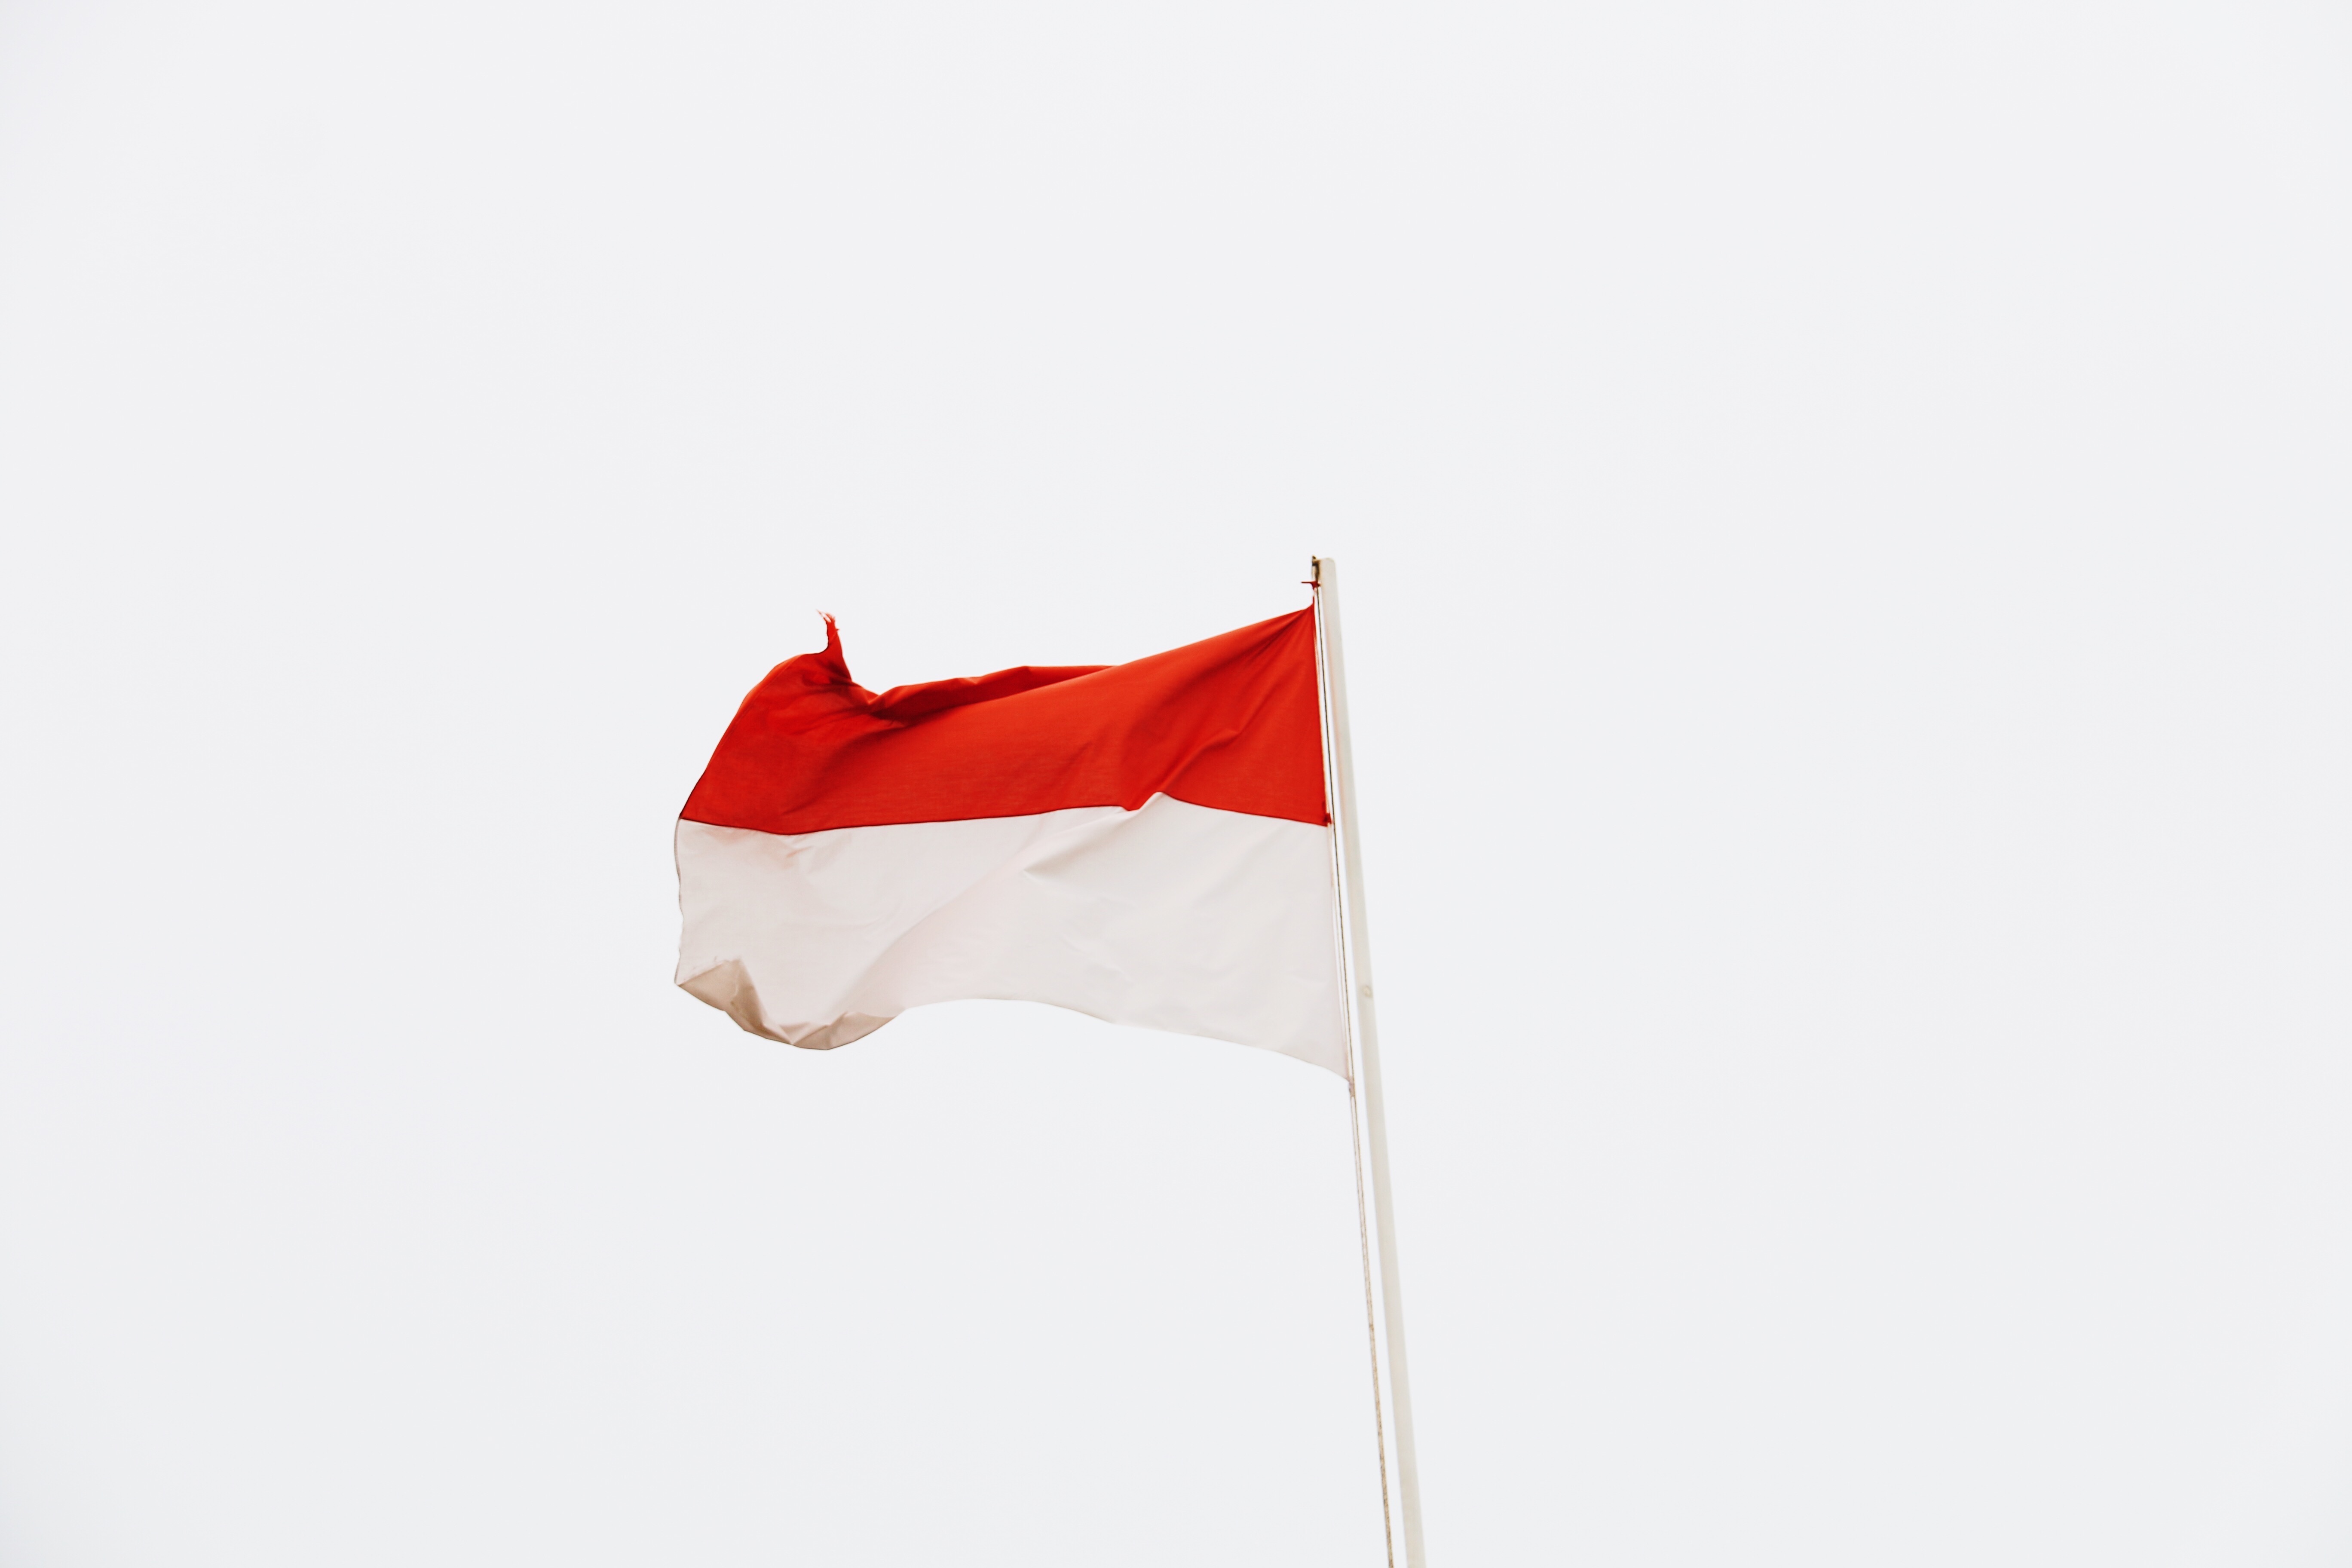
umbrella, flag, brand, product, fashion accessory